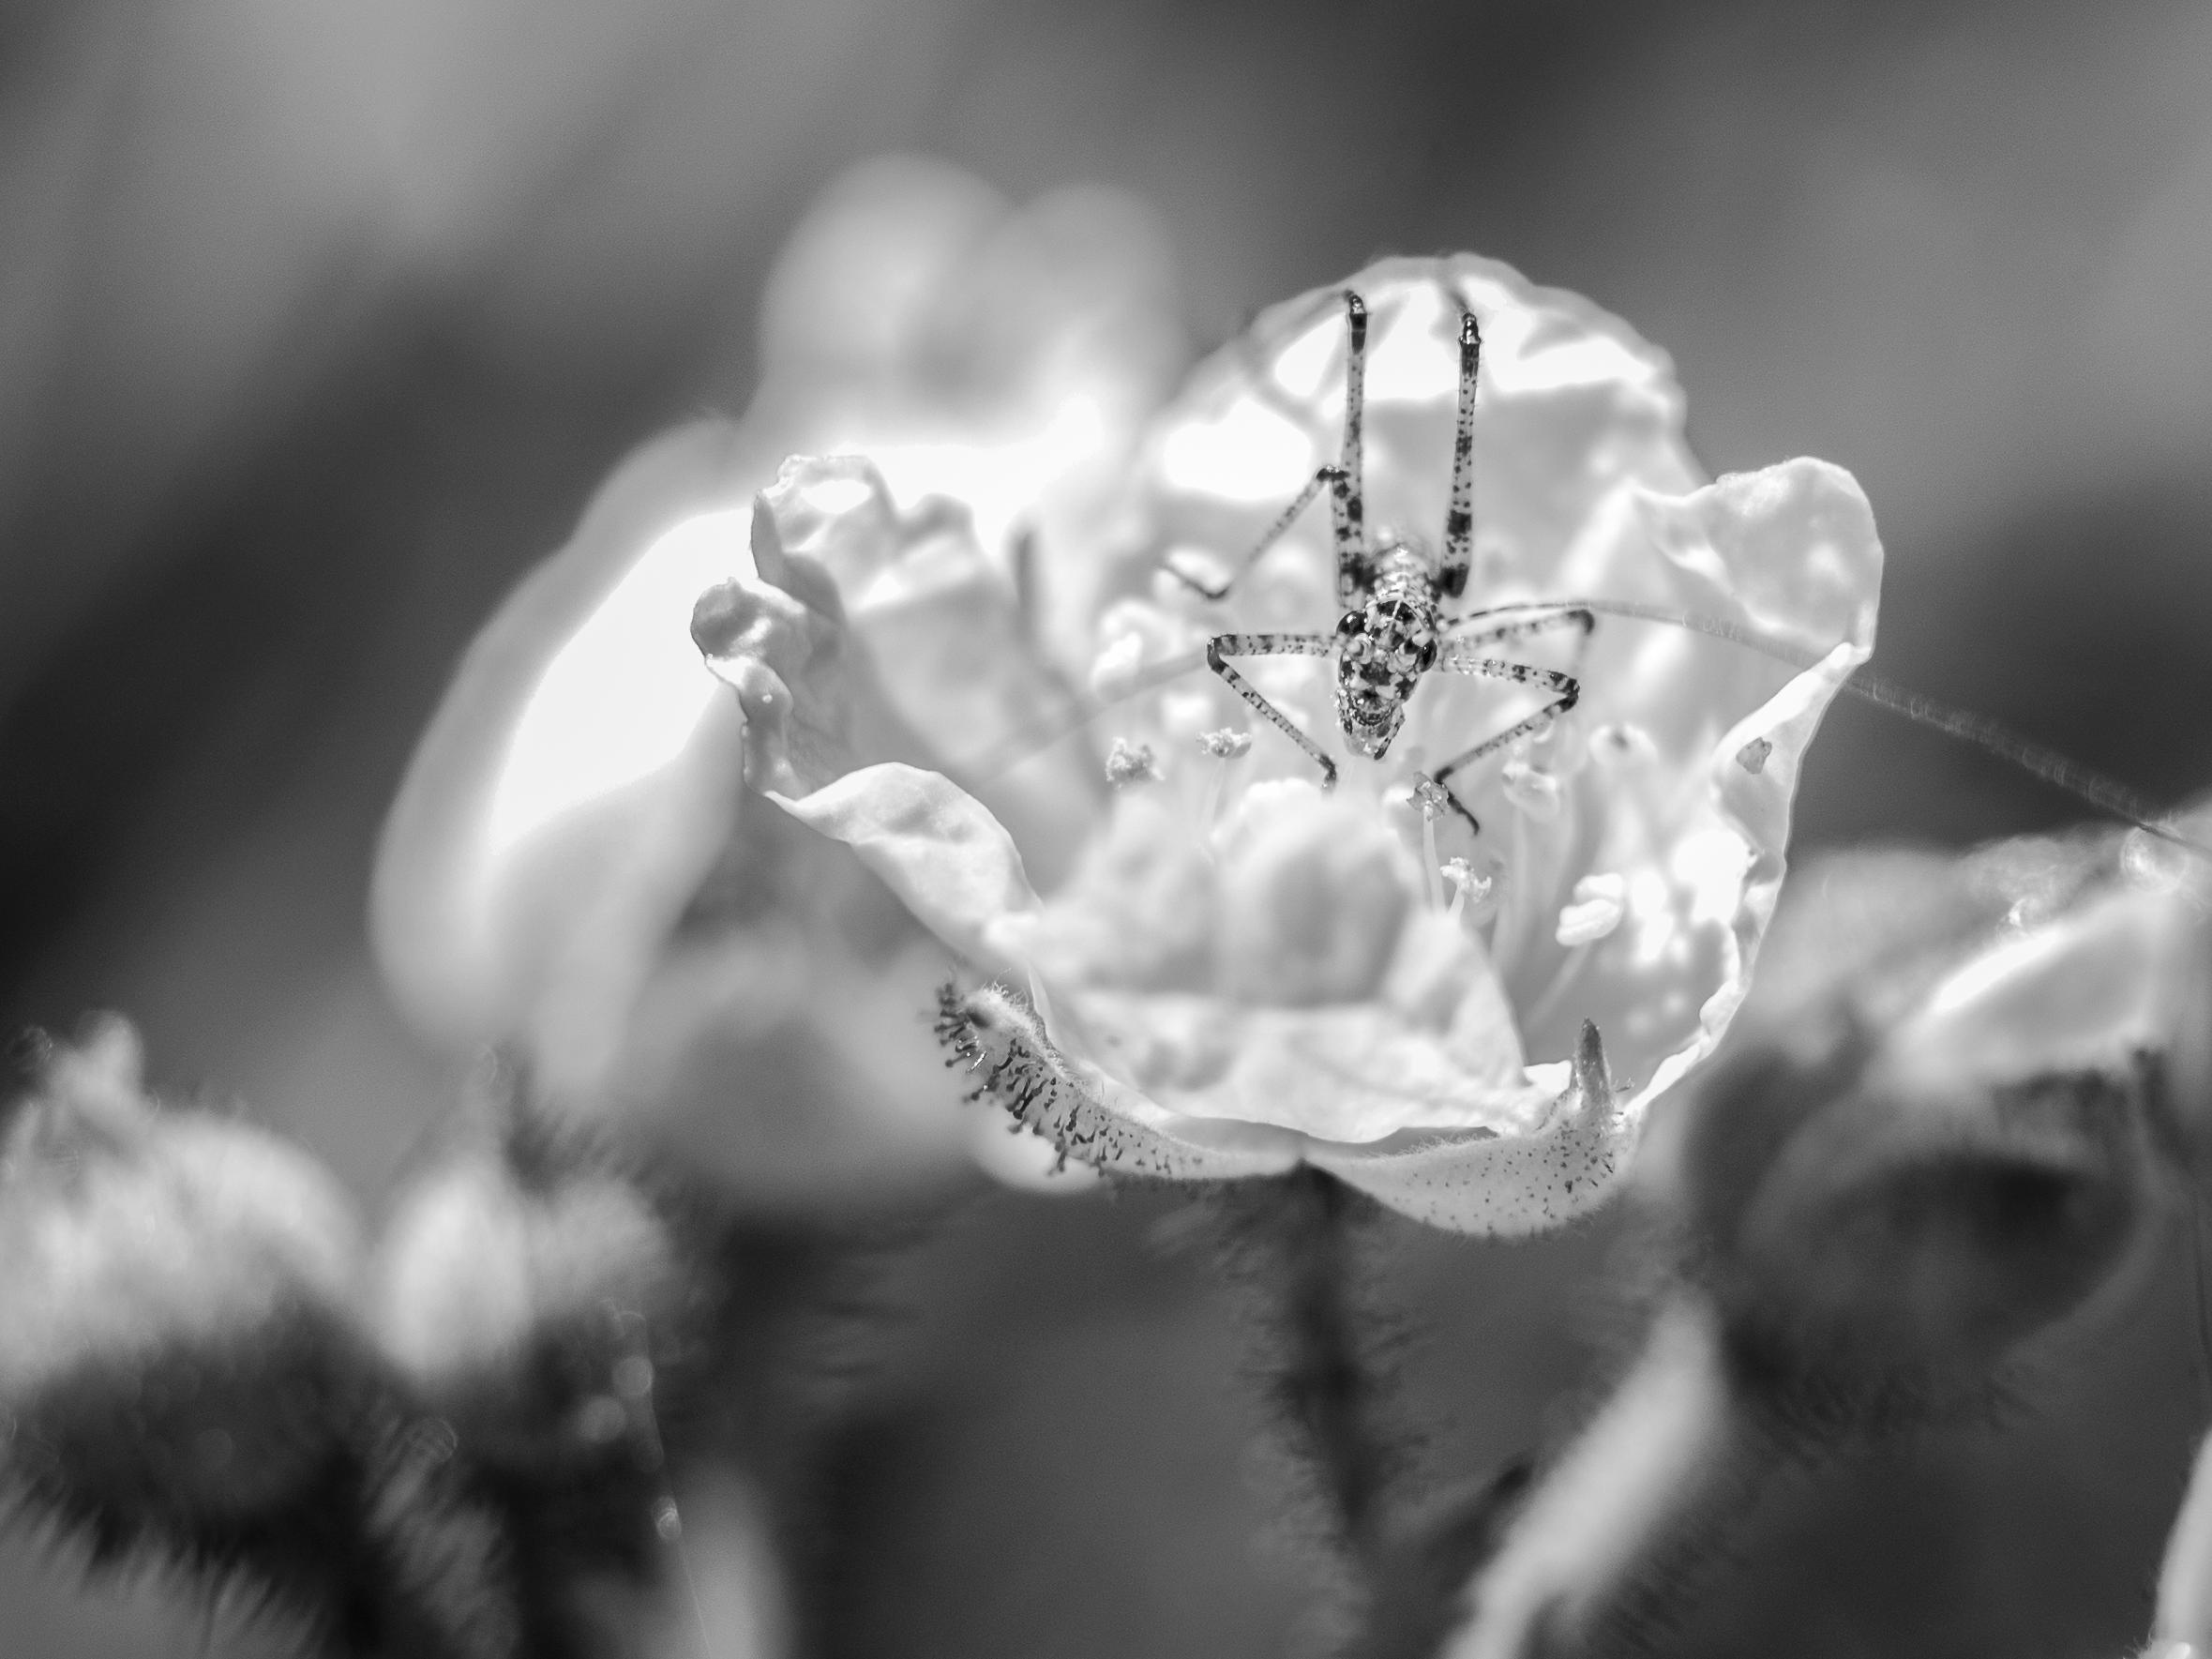
black and white, plant, white, photography, flower, petal, jump, macro, nikon, black, monochrome, closeup, close up, fleur, nikkor, d750, insecte, 5502000mmf4056, curuyann, vanhalen, macro photography, monochrome photography